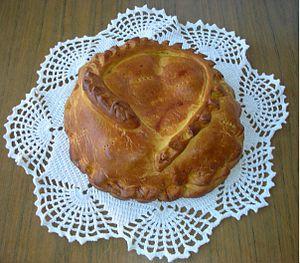
Empanada typique de la commune de Sotoserrano en Espagne
Sotoserrano est une commune de la province de Salamanque dans la communauté autonome de Castille-et-León en Espagne.